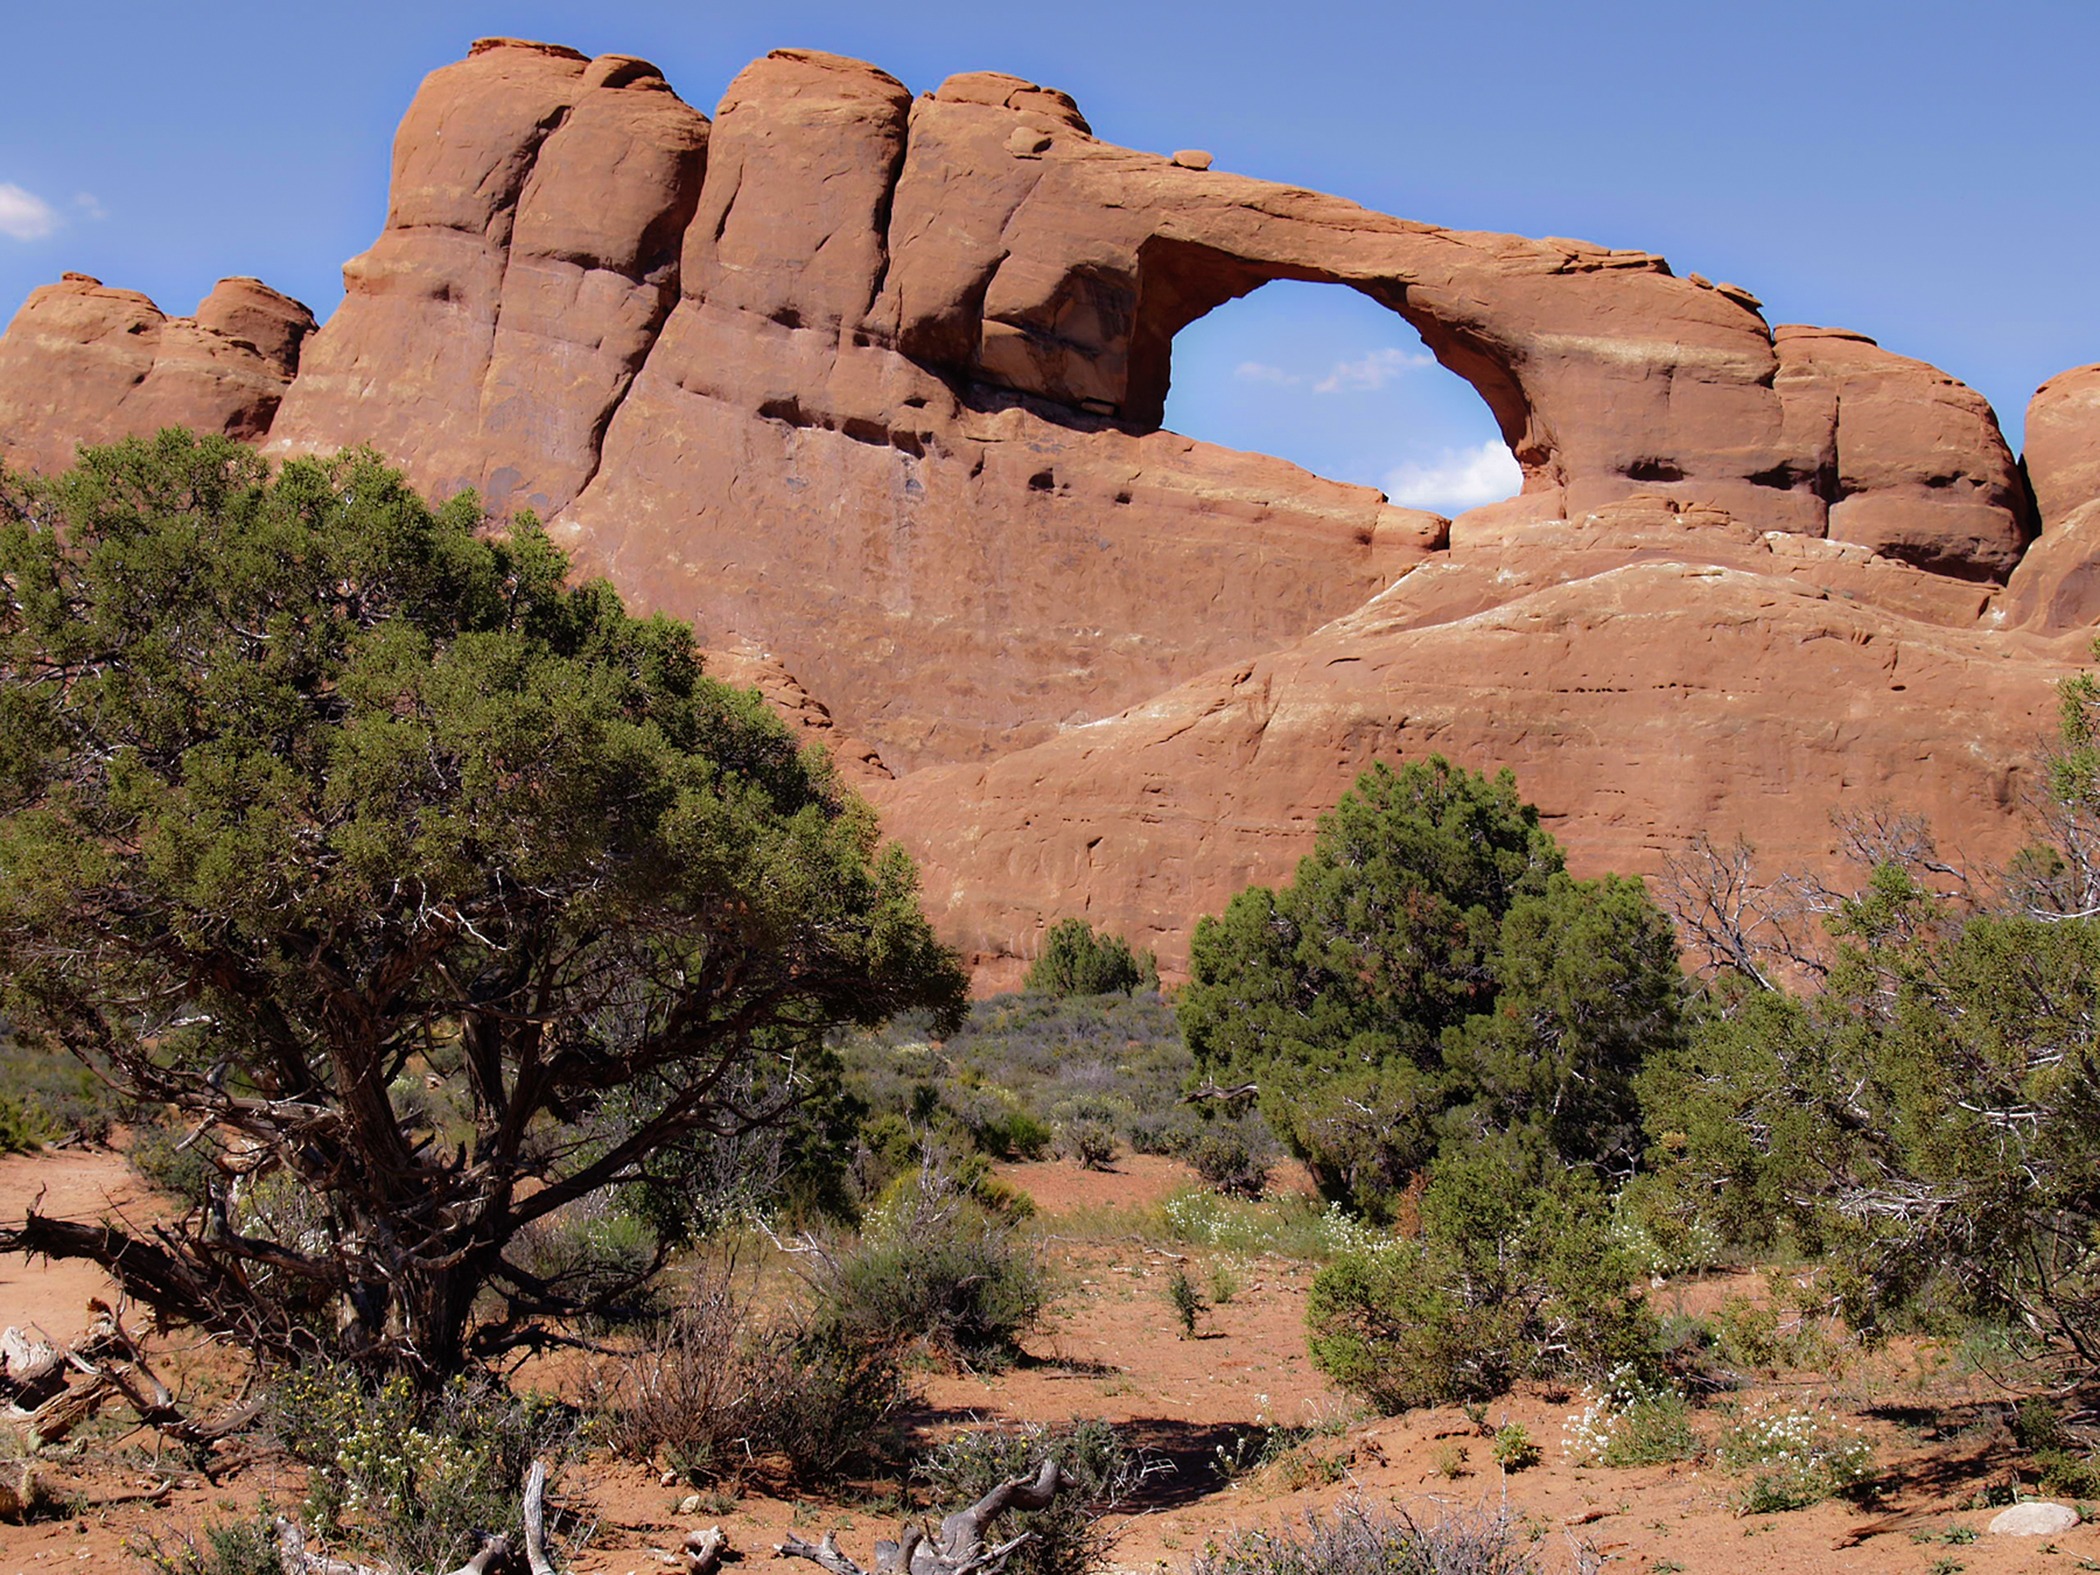
landscape, tree, nature, rock, wilderness, mountain, sky, formation, arch, red, scenery, usa, soil, canyon, terrain, national park, erosion, rocks, stone arch, geology, outcrop, utah, badlands, plateau, escarpment, beautiful, arches national park, butte, bedrock, batholith, natural arch, biome, historic site, natural bridge, aeolian landform, shrubland, southwest usa, wilson arch, plant community